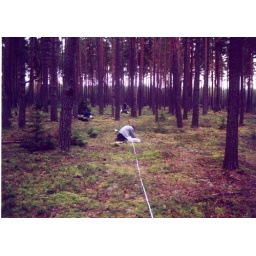
reed person kneeling in forest